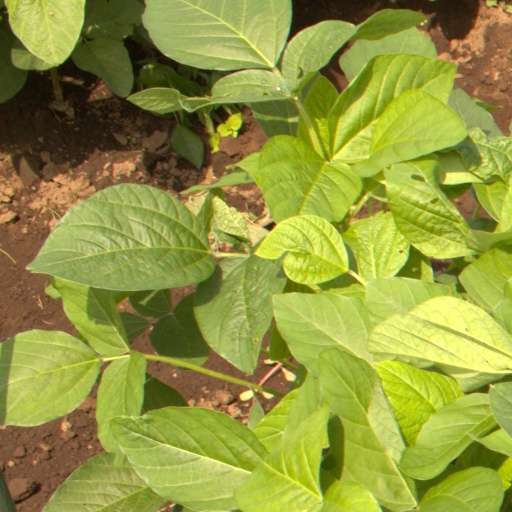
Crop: soybean